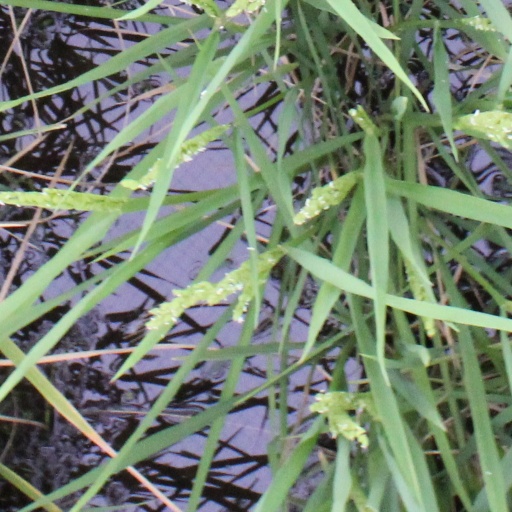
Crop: rice